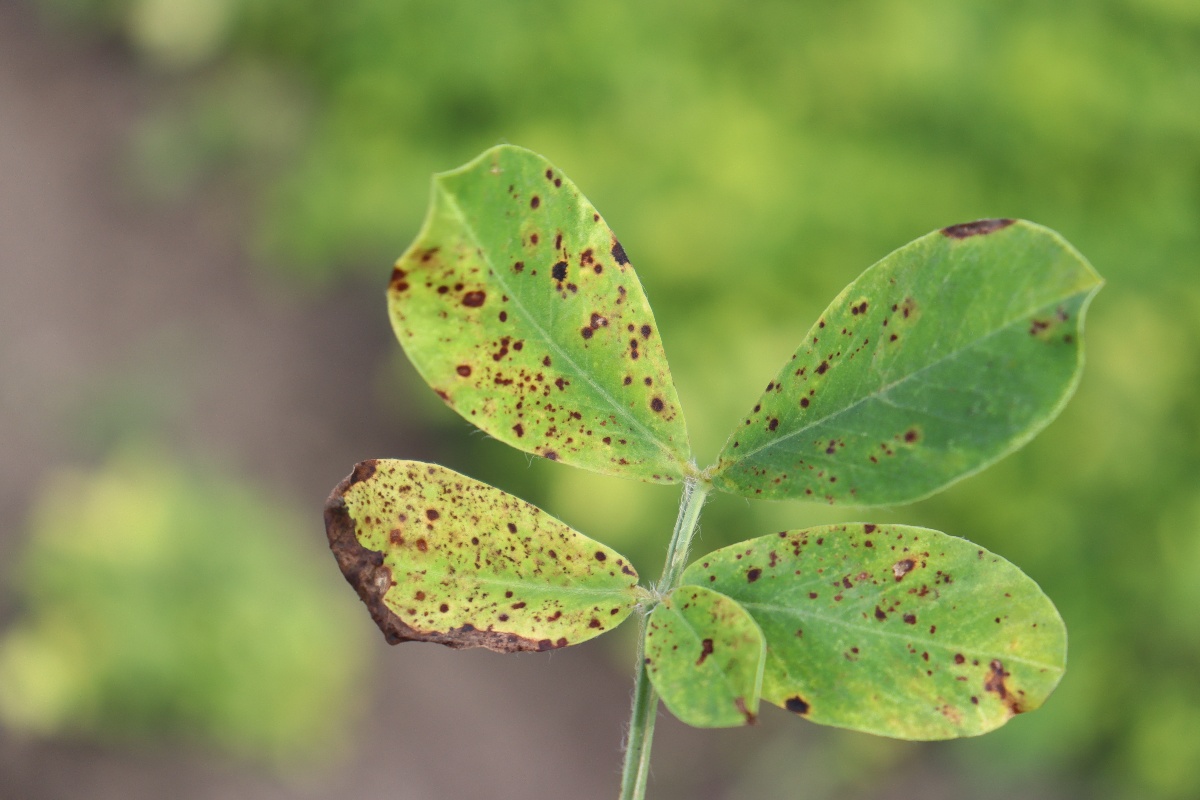
Label: rust